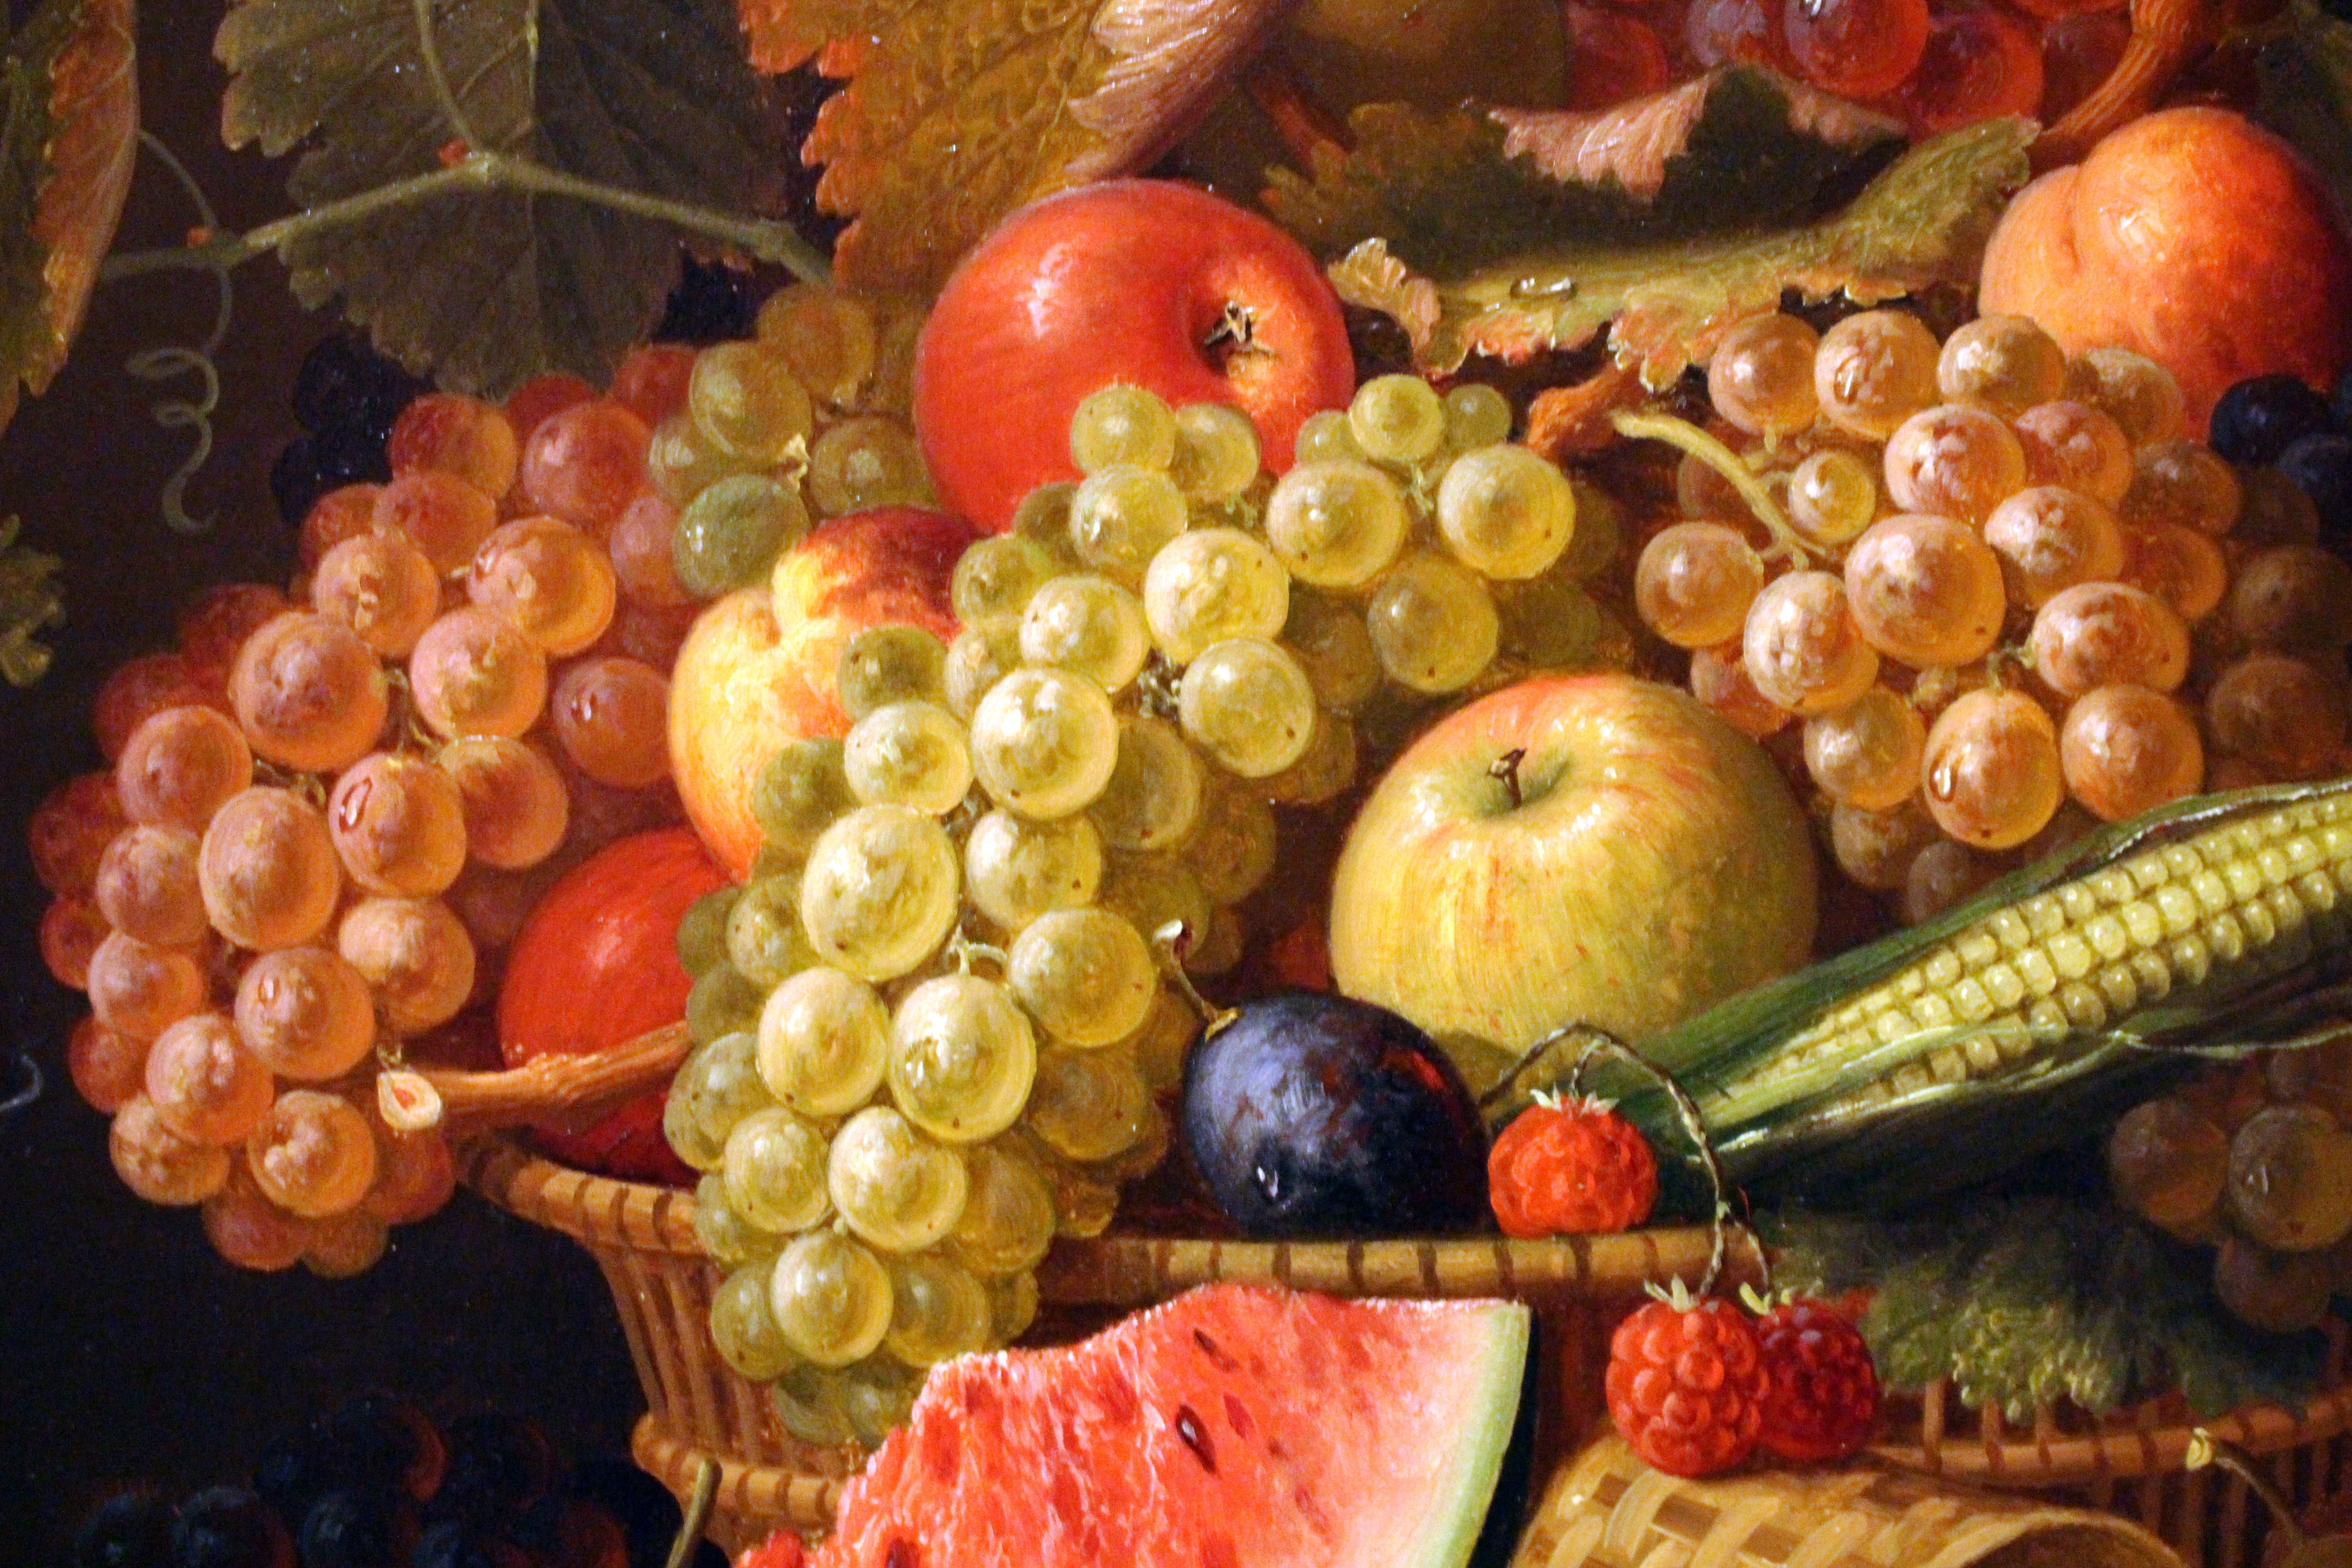
plant, grape, fruit, food, produce, still life, painting, fruit bowl, background, expressionism, wallpaper, composition, oil painting, flowering plant, the framework, oil on canvas, works of art, expressionist, realist, hyperrealism, fruit composition, land plant